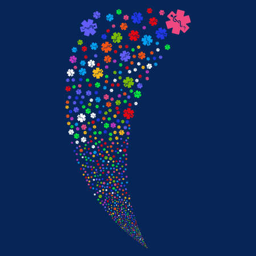
medical emblem random fireworks stream .